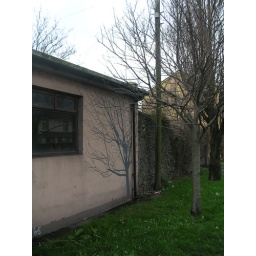
Shadow of a tree painted onto a building by rock street roundabout, Tralee.